Fortunato Depero

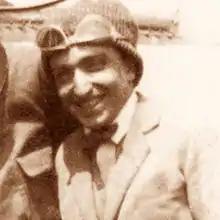
Fortunato Depero (1922)

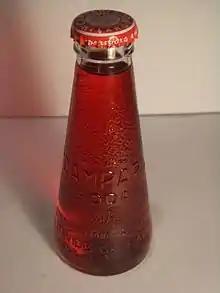
Depero's 1932 bottle design for Campari Soda is still in production

Fortunato Depero (30 March 1892 – 29 November 1960) was an Italian futurist painter, writer, sculptor, and graphic designer.